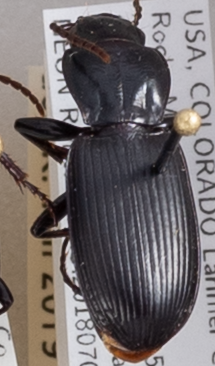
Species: Pterostichus protractus
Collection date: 2018-07-09
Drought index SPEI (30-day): -0.71
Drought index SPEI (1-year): -1.01
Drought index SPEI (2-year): -0.71